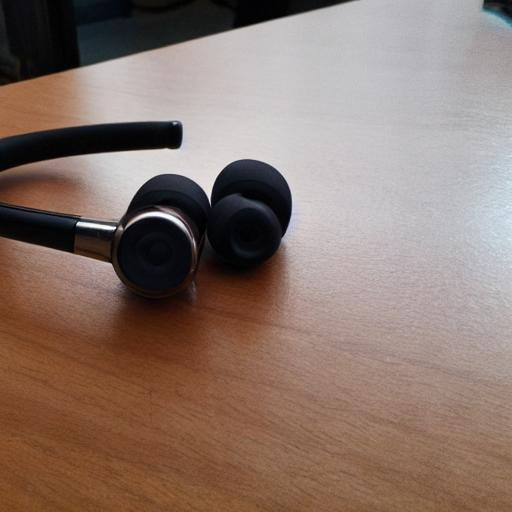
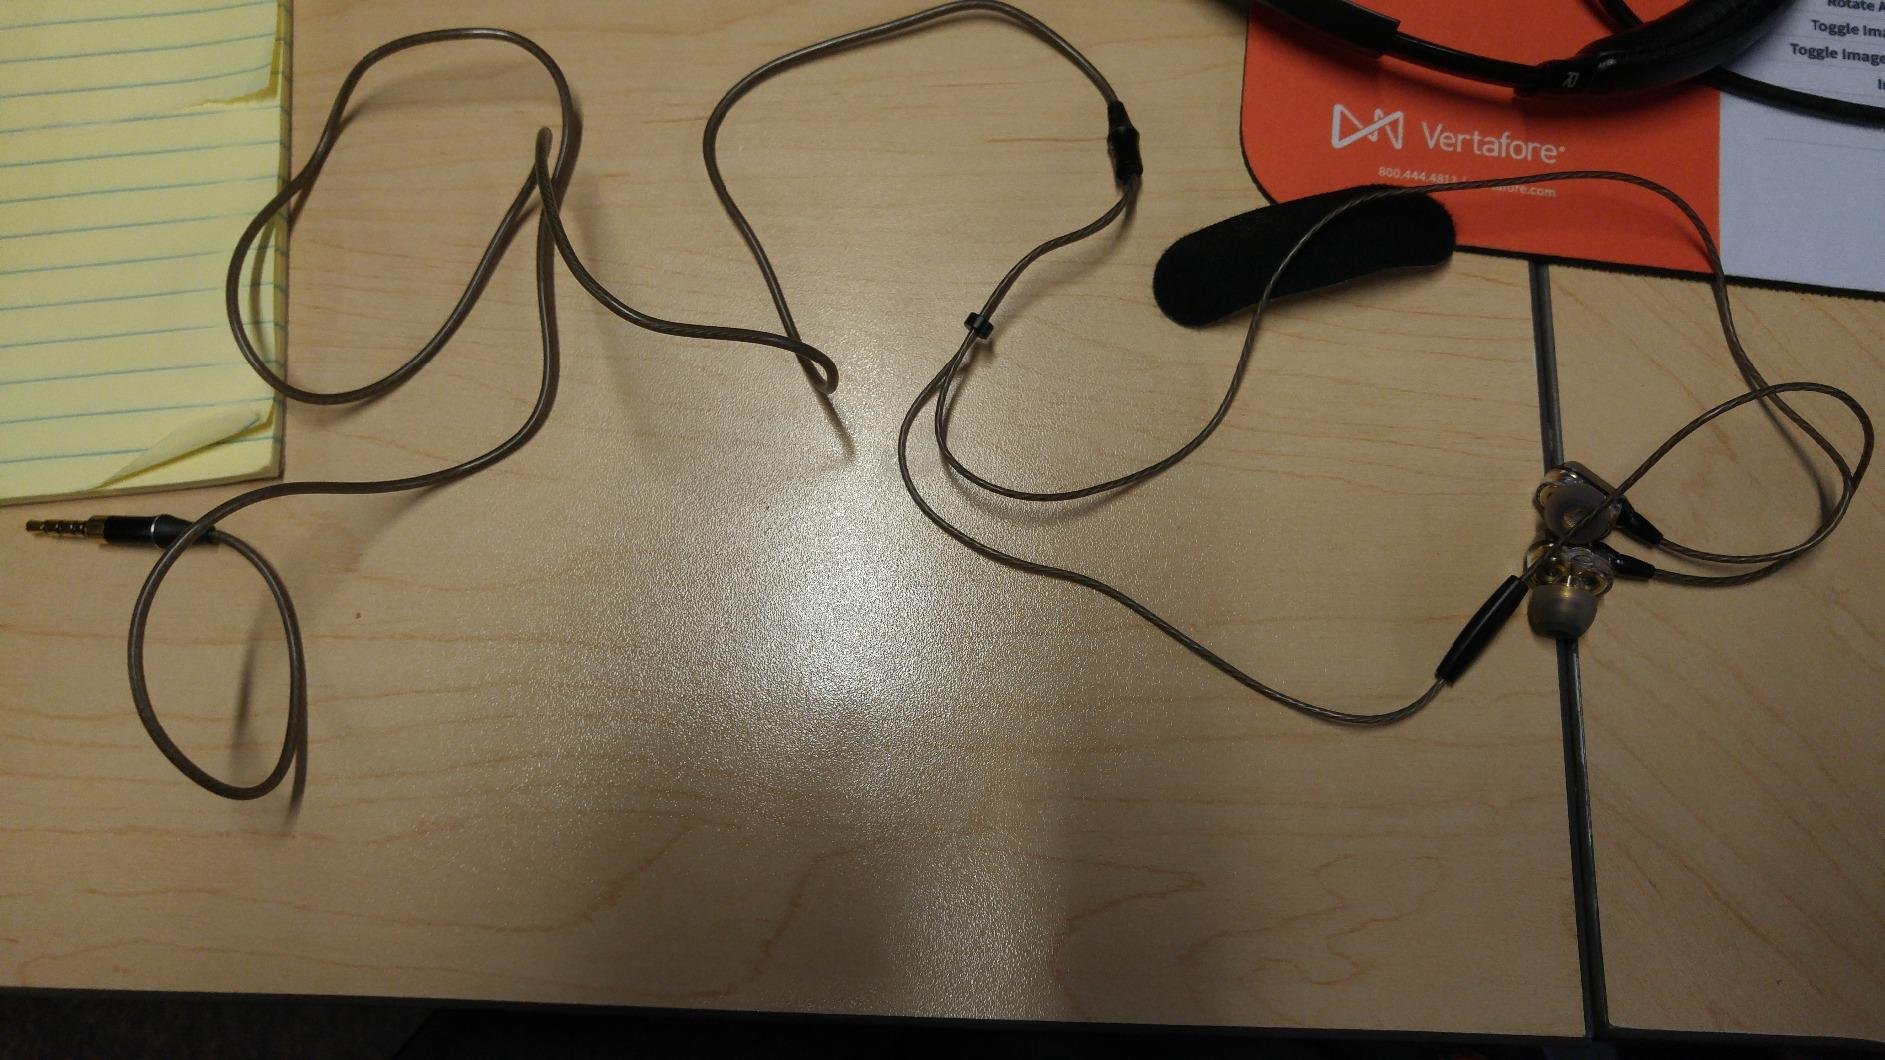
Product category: headphones
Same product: no